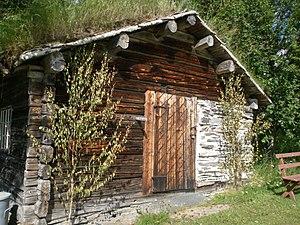
Offerdal est une paroisse suédoise située dans la commune de Krokom, dans le Comté de Jämtland. Offerdal se trouve dans les Alpes scandinaves, à environ 50 km d'Östersund.